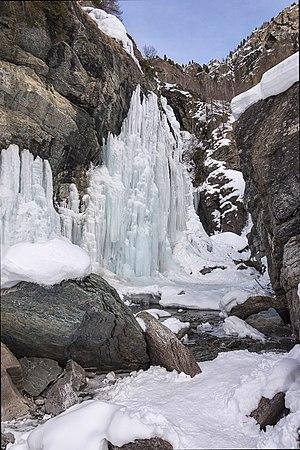
Lillaz est un hameau de Cogne, dans le haut val de Cogne, en Vallée d'Aoste.